Hasselblad Foundation

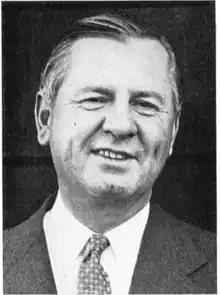
Victor Hasselbad

After the death of Victor Hasselblad in August 1978 it was announced by the Swedish government that he had bequeathed part of his fortune "to establish awards similar to Nobel Prizes," with the Erna and Victor Hasselblad Foundation "awarding prizes of around three million Swedish crowns ($700,000) once a year, or twice this sum every two years, to scientists in the natural sciences." At the time the sum corresponded to the annual Nobel prize awards for science and literature. The first grant, 500,000 Swedish Kronor in that instance, went to Sweden's Royal Institute of Technology's Department of Photography, then the country's only scientific research and teaching institution in the field of photography.